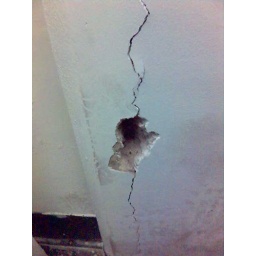
cracked column in the perkins (civil engineering) building on campus (UTK).